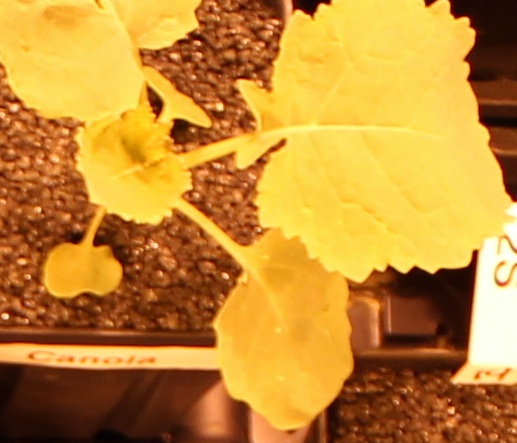
Label: Canola